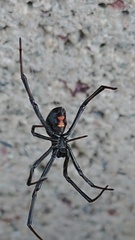
Species: Lactrodectus_hesperus